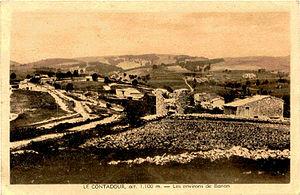
Moulin de Giono au Contadour
Redortiers, parfois nommé Redortiers-Le Contadour, est une commune française située dans le département des Alpes-de-Haute-Provence en région Provence-Alpes-Côte d'Azur.